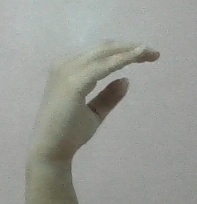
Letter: jeem